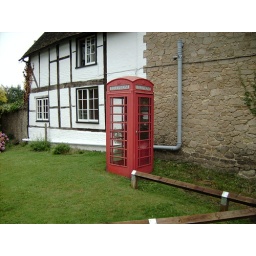
K6 telephone box at Old Oxted in Surrey